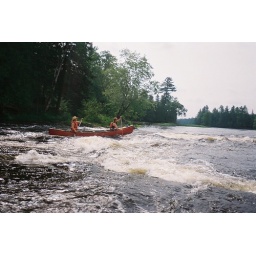
Our white water canoe trip down the Madawaska River in June of 2008.